Nicholas Wiseman

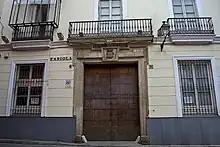
Birthplace of Cardinal Wiseman, 5 Calle Fabiola, Seville, Spain.

Wiseman was born in Seville on 2 February 1802, the younger son of merchant James Wiseman and his second wife, Xaviera (née Strange), of Waterford, Ireland, who had settled in Spain for business. On his father's death in 1805, he was brought to his parents' home in Waterford. In 1810, he was sent to Ushaw College, near Durham, where he was educated until the age of sixteen. Wiseman would later recall that John Lingard, Vice-President of the college at the time, showed the quiet, retiring boy much kindness. In 1818, Wiseman proceeded to the English College in Rome, which had reopened in 1818 after being closed by the Napoleonic Wars for twenty years. He graduated with a doctorate of theology with distinction in July 1824, and was ordained to the priesthood 10 March 1825.